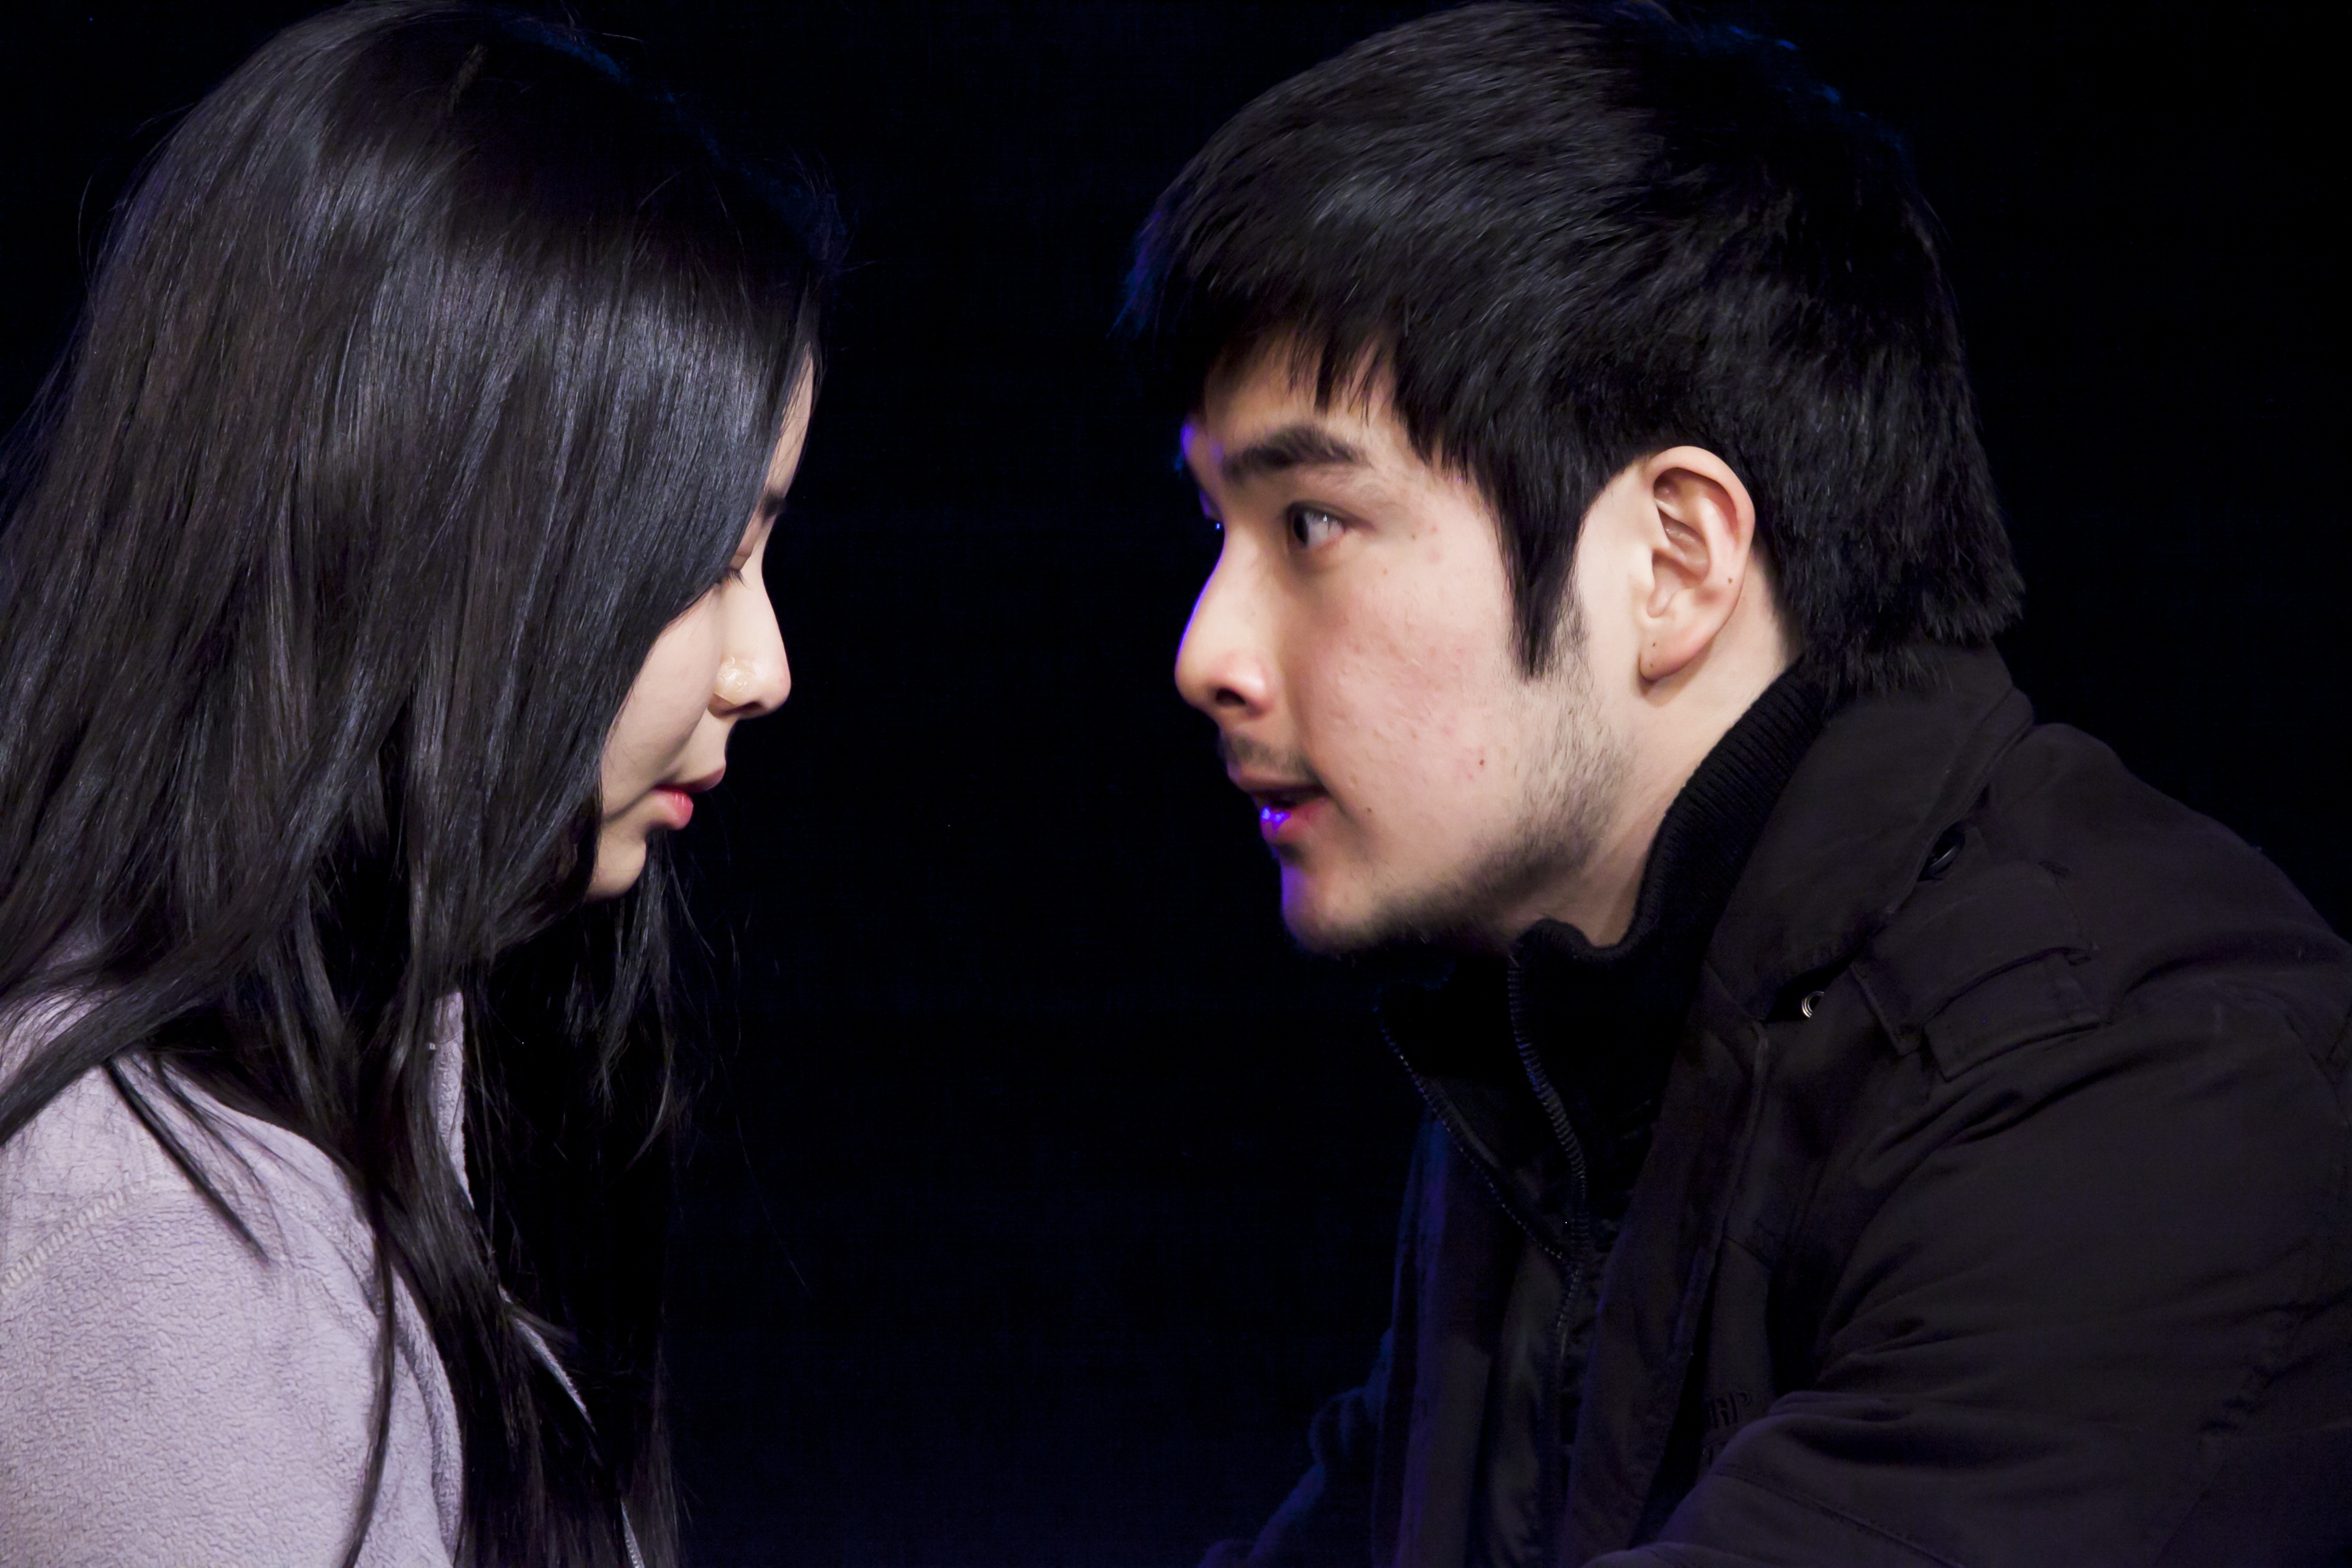
person, music, people, musician, theatre, performance, singing, entertainment, interaction, monologue